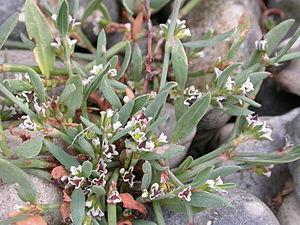
Polygonum oxyspermum Cayeux-sur-Mer (Somme), France